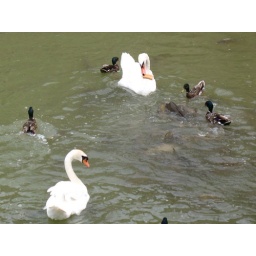
Epic swan vs. carp vs. duck battle over a baguette. I still don't really know who won.